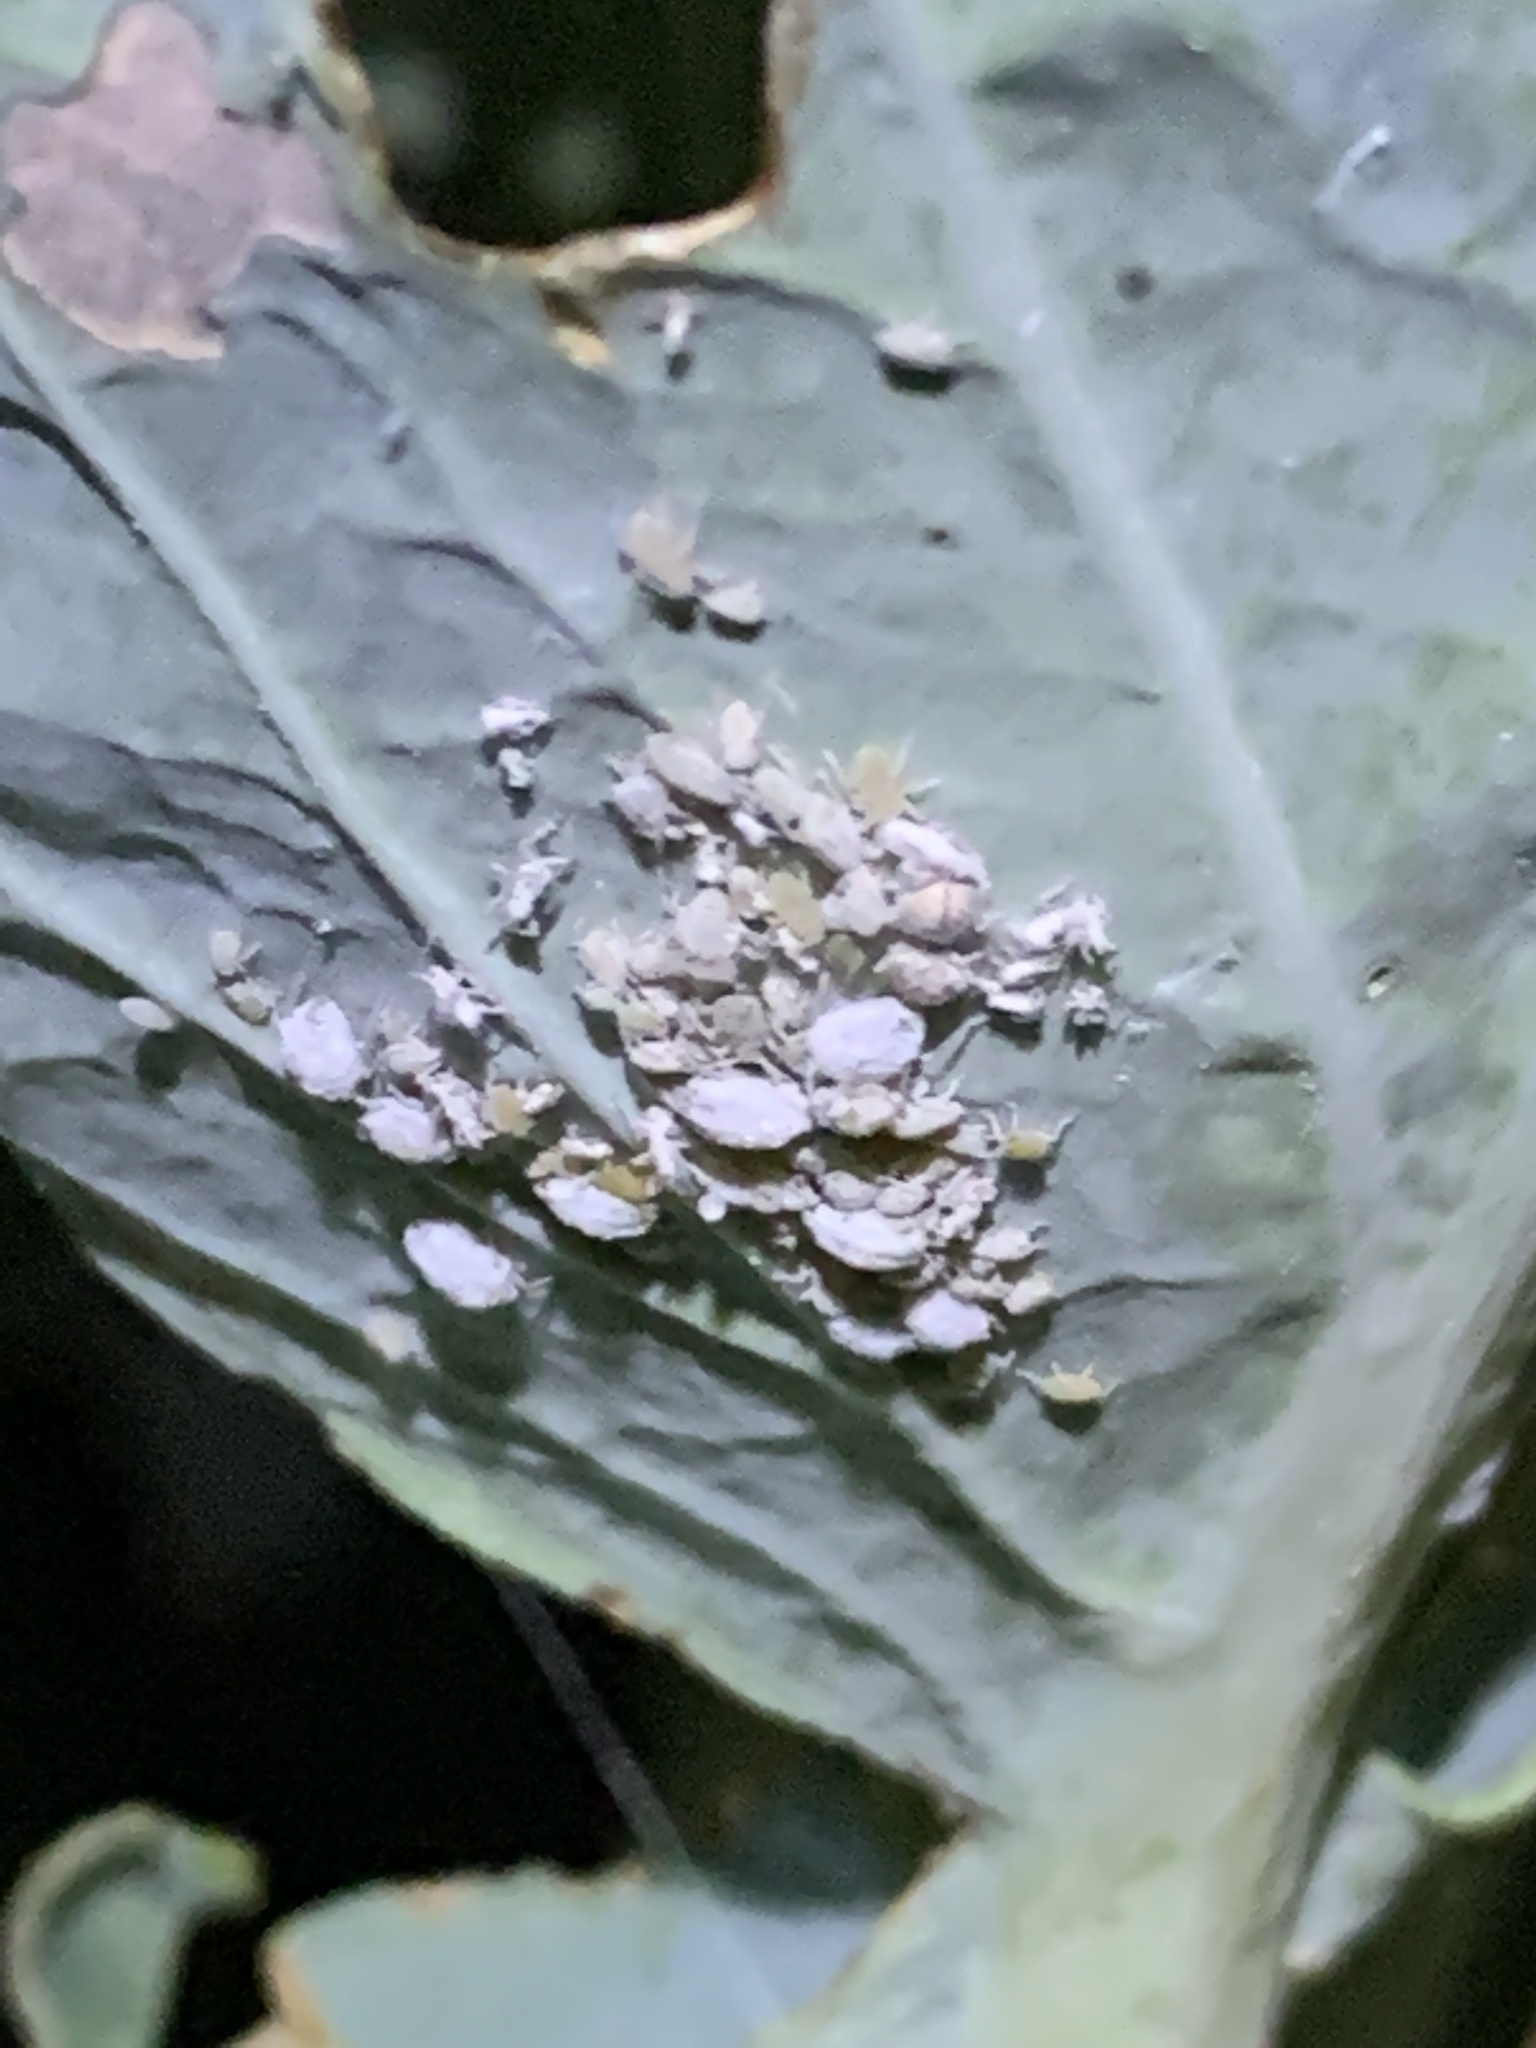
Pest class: cabbage_aphid